Stockholm Arlanda Airport

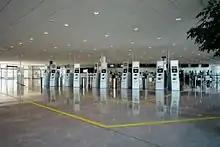

Terminal 2 (gates 61–82) was inaugurated on 12 December 1990, by Prince Bertil. Initially named Inrikes 2 "("Domestic 2")" it was designed for use by SAS as a domestic terminal, it features 8 aircraft parking stands with passenger bridges.